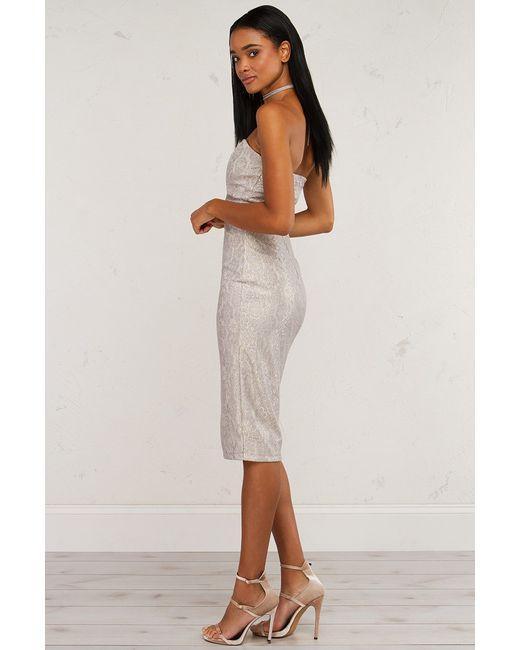
Weißes schwüles knielanges Kleid für Frauen